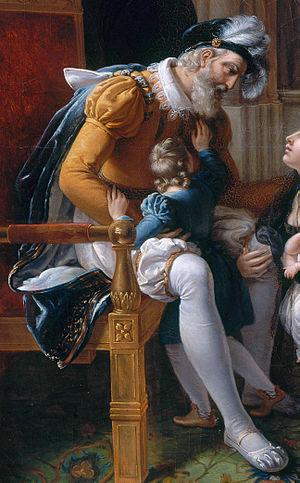
Inès de Castro se jetant avec ses enfants aux pieds d'Alphonse IV roi de Portugal, pour obtenir la grace de don Pedro, son mari. 1335
Cette page dresse une liste de personnalités nées au cours de l'année 1291 :
Cette page dresse une liste de personnalités mortes au cours de l'année 1357 :